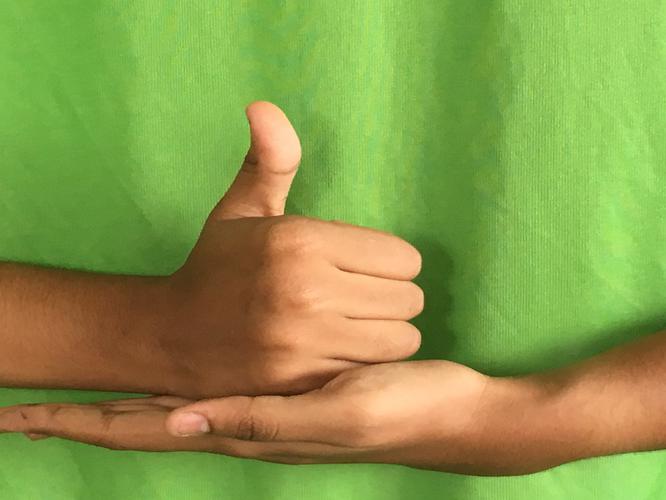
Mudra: Shivalinga
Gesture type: double_hand